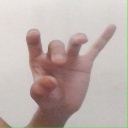
अक्षर: ओ